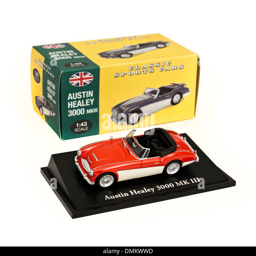
editions scale replica of sports car